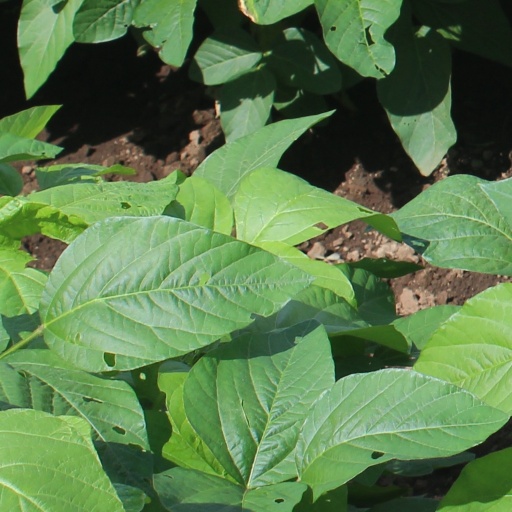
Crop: soybean